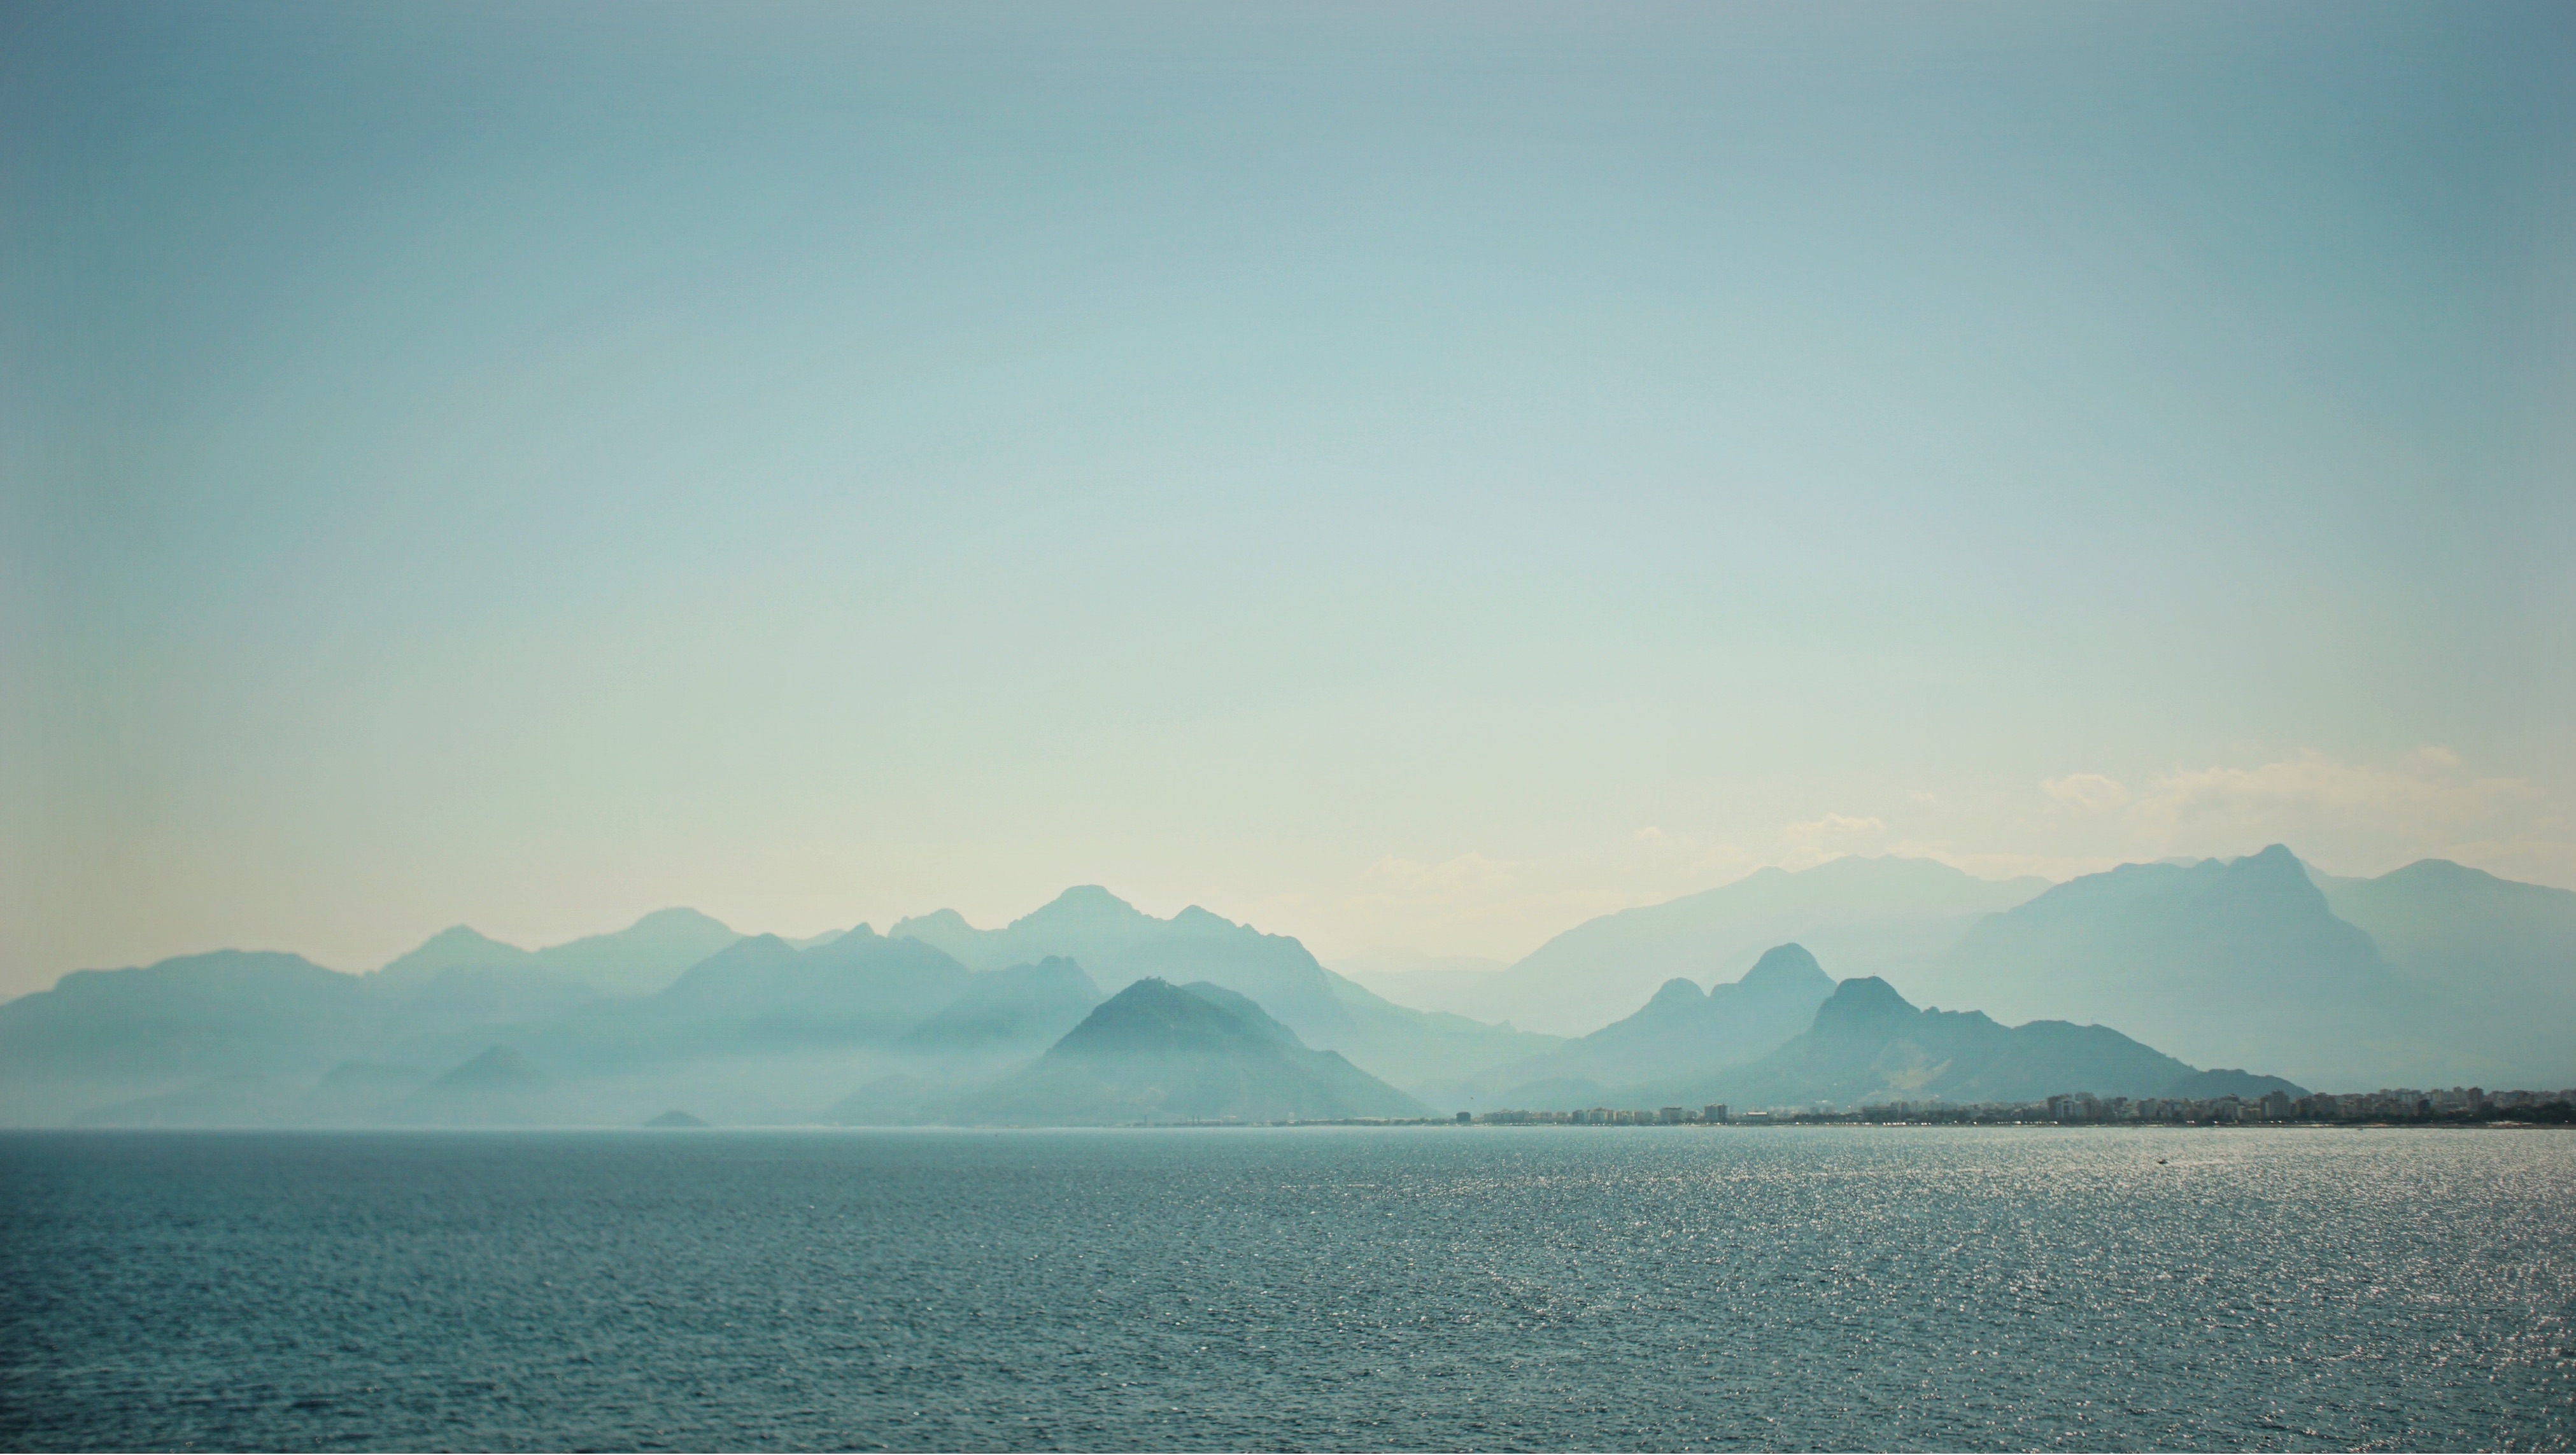
sea, coast, ocean, horizon, mountain, cloud, sky, sunrise, mist, morning, lake, dawn, dusk, reflection, bay, fjord, reservoir, loch, landform, atmospheric phenomenon